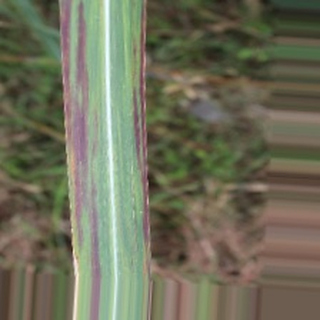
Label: sugarcane_bacterial_blight